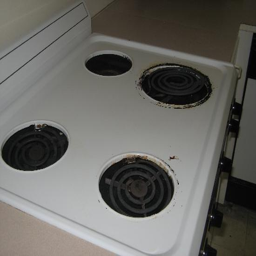
all eyes of stove do not fit , missing 4th